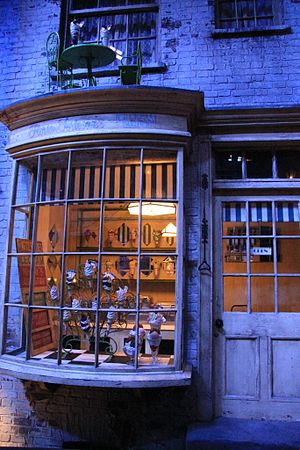
Steder i Harry Potter-universet / Diagonalstræde / Floridors Iscafe
Floridors Iscafe
Den følgende liste er en oversigt over steder i Harry Potter-universet. Disse fiktive steder eksisterer kun i J.K. Rowlings romanserie Harry Potter.